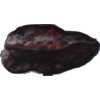
Label: carambola